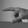
ASL letter: P